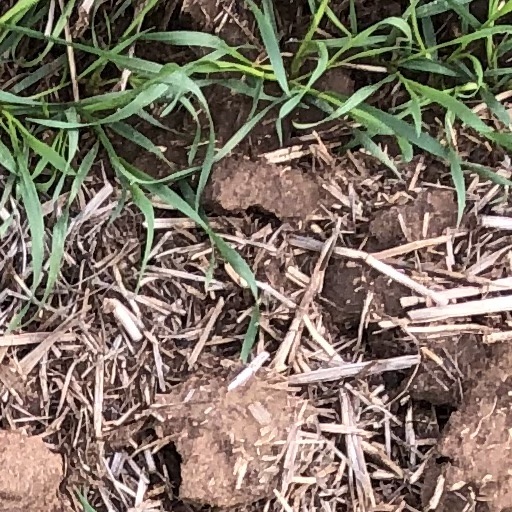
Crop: wheat